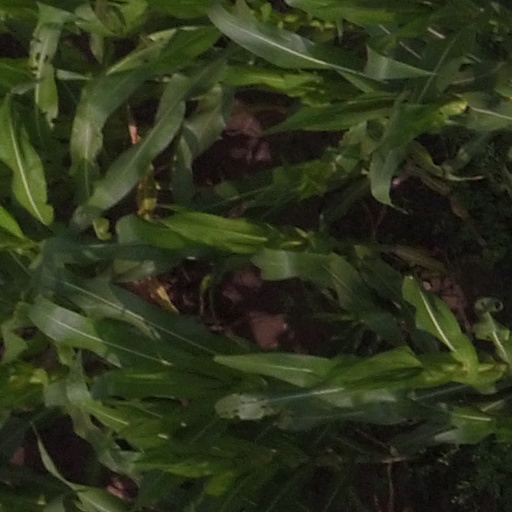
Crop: maize; corn